A Syllabic Dictionary of the Chinese Language

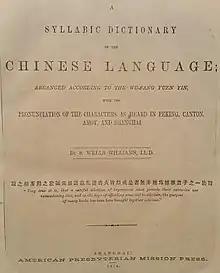
Title page of Williams' "Syllabic Dictionary" (1874)

A Syllabic Dictionary of the Chinese Language: Arranged According to the Wu-Fang Yuen Yin, with the Pronunciation of the Characters as Heard in Peking, Canton, Amoy, and Shanghai or the Hàn-Yīng yùnfǔ 漢英韻府, compiled by the American sinologist and missionary Samuel Wells Williams in 1874, is a 1,150-page bilingual dictionary including 10,940 character headword entries, alphabetically collated under 522 syllables. Williams' dictionary includes, in addition to Mandarin, Chinese variants from Middle Chinese and four regional varieties of Chinese, according to the 17th-century "Wufang yuanyin" "Proto-sounds of Speech in All Directions".